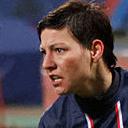
Age: 29